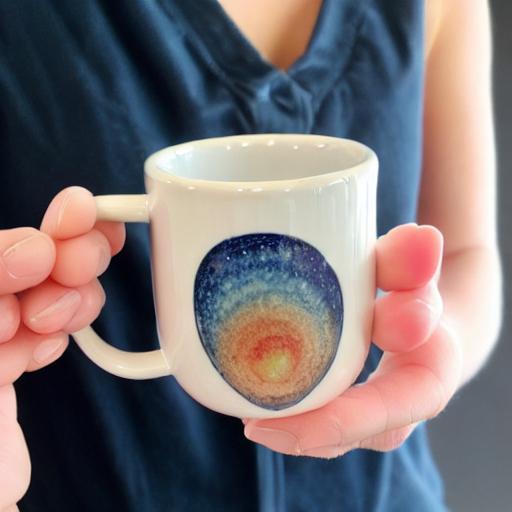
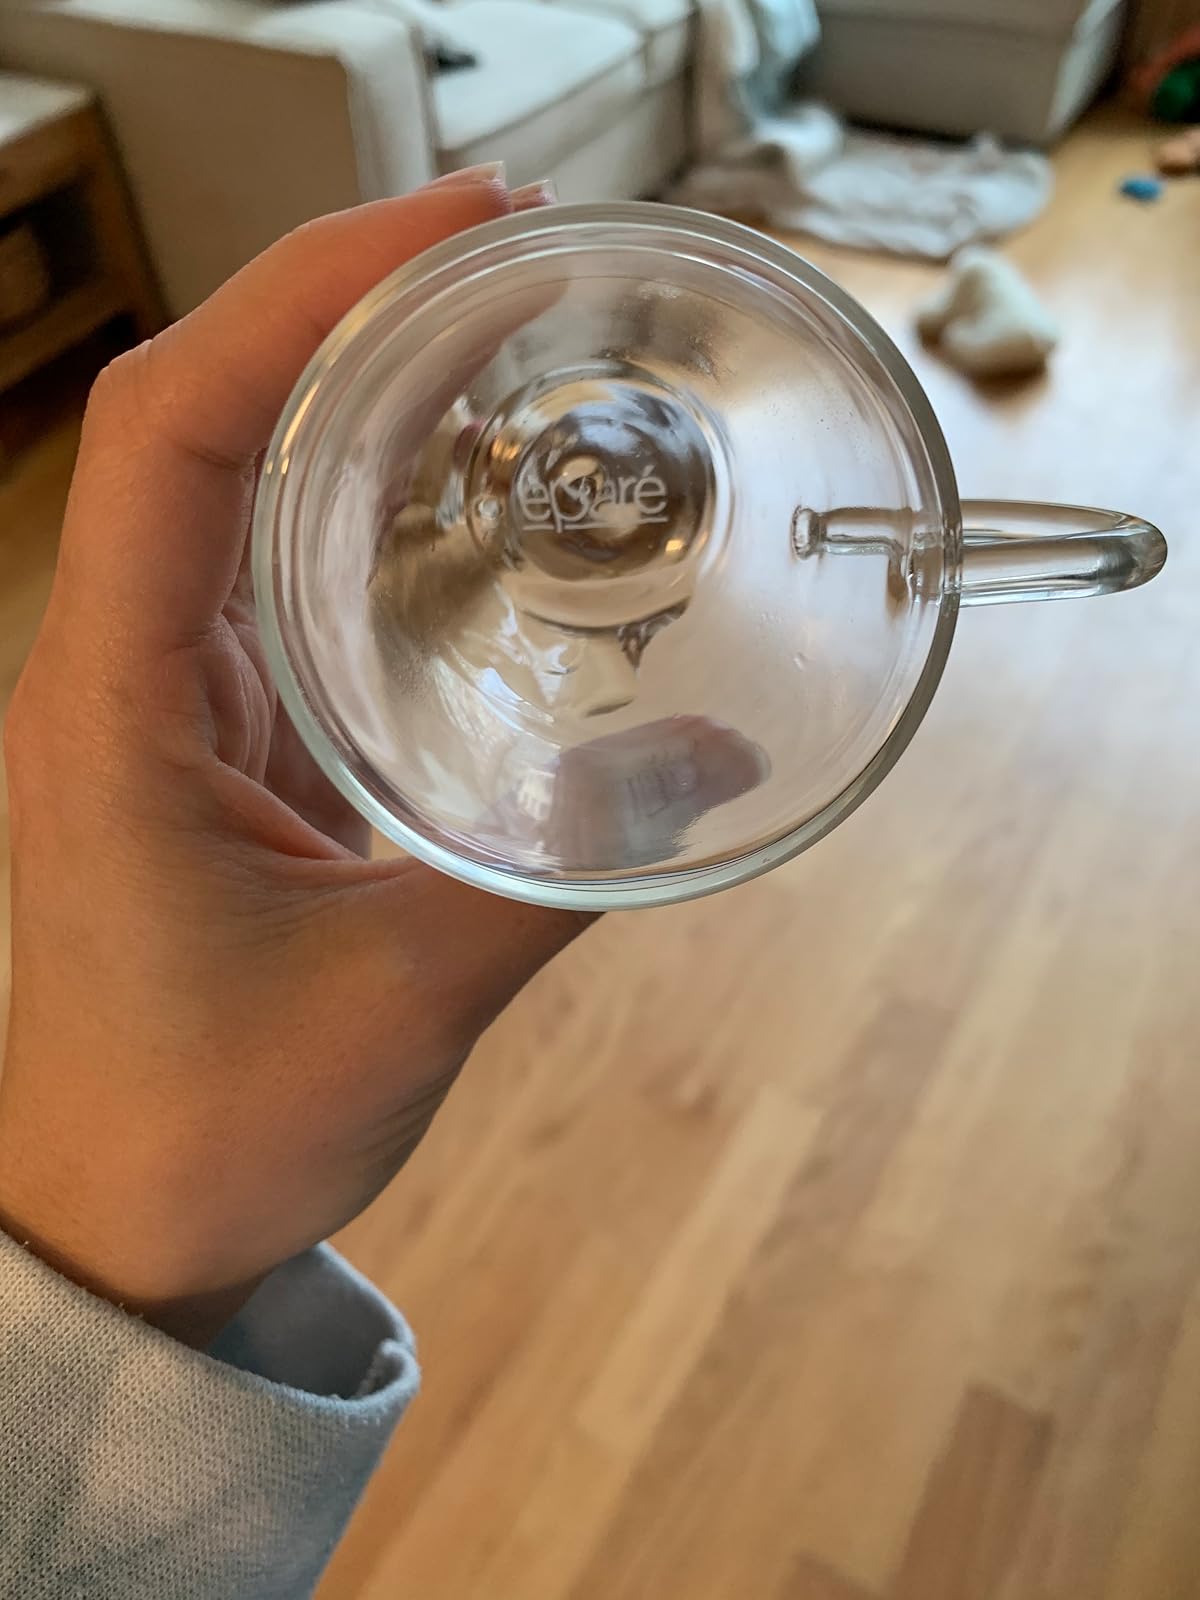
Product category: items_mug
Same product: no